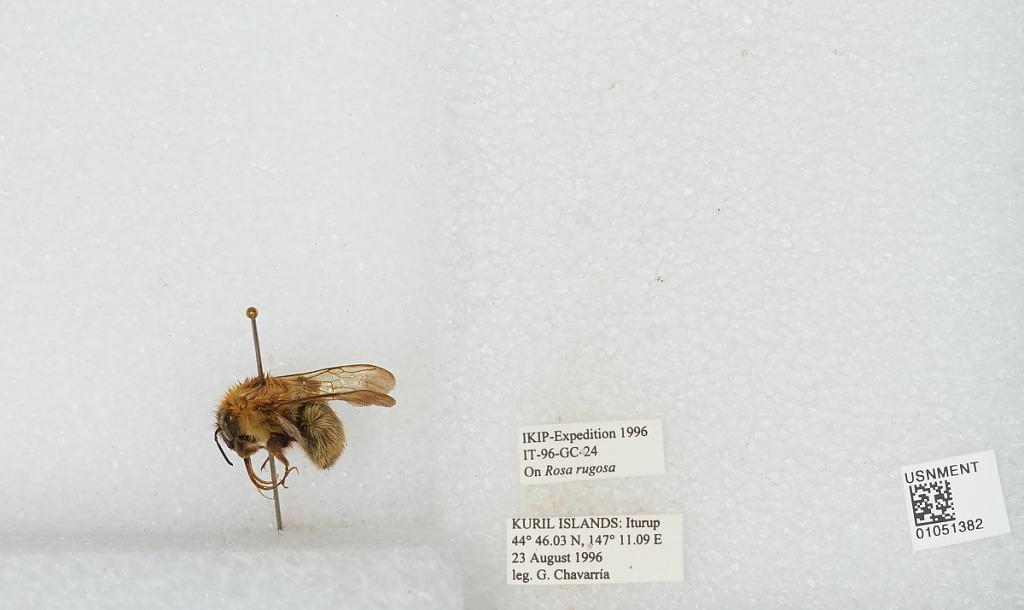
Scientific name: Bombus sp.
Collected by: G. Chavarria
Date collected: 1996-8-23
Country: Russia
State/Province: Sakhalin
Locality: Iturup, Kuril Islands
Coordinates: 44.7672, 147.185